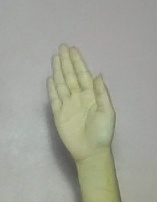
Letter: seen